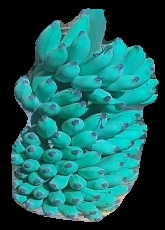
Variety: elakki-bale
Grade: grade2